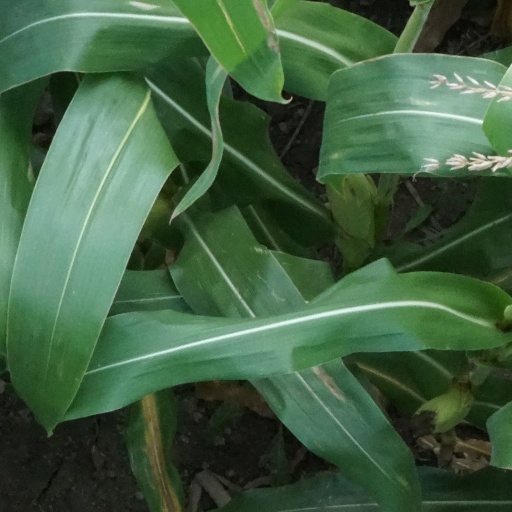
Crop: maize; corn